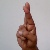
The image shows a hand gesture representing the letter 'R' in Indian Sign Language.